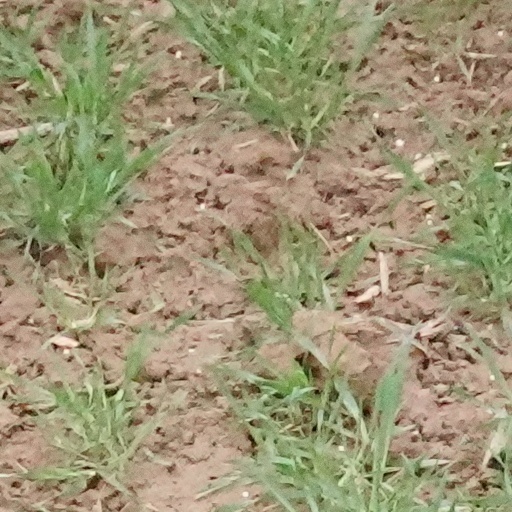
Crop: wheat